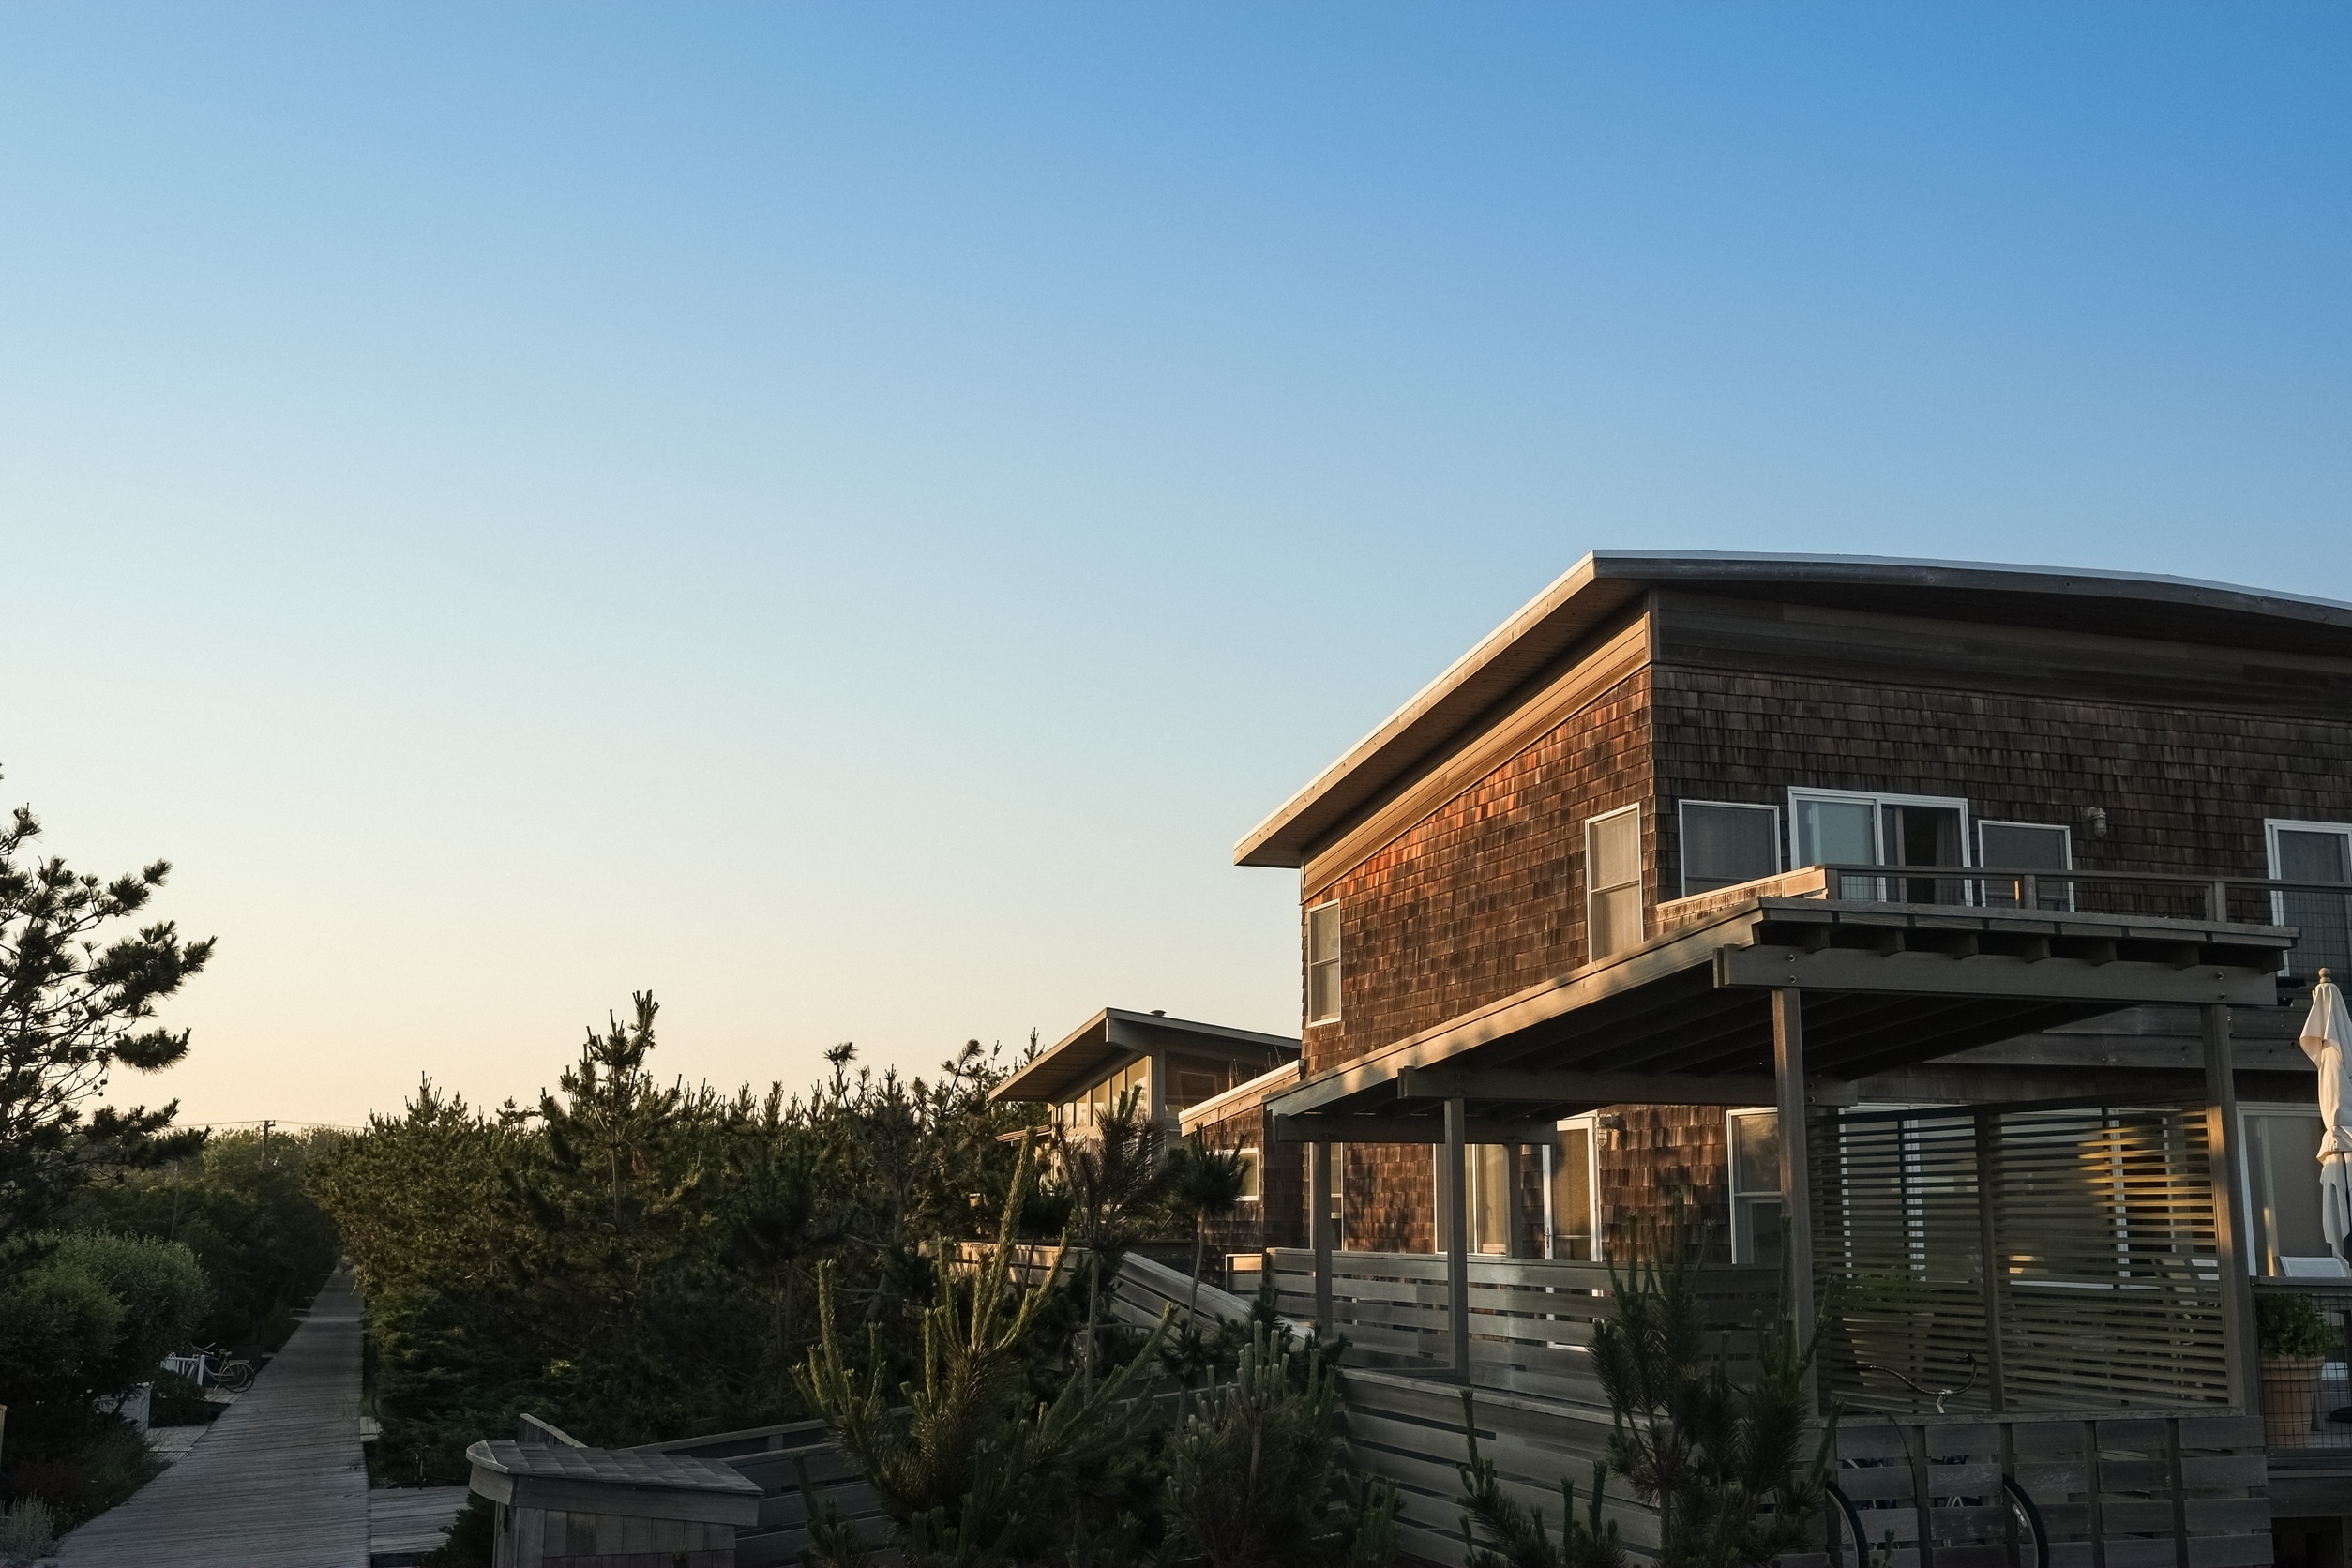
light, architecture, sunset, house, roof, building, city, home, downtown, vacation, hut, pine, suburb, idyllic, evening, scenic, facade, trees, terrace, vegetation, wooden, estate, footpath, neighbourhood, urban area, residential area